Mezium americanum

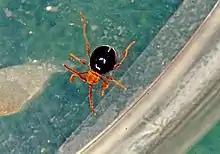
"Mezium americanum"

Mezium americanum, the American spider beetle or black spider beetle, is a species of beetle in the subfamily Ptininae, the spider beetles. These are sometimes mistaken for spiders or mites because of their rounded abdomens and long legs. It has a cosmopolitan distribution, but it is an exotic species in Australia.